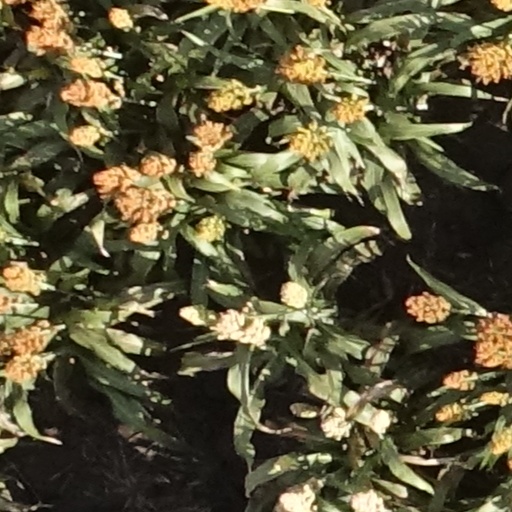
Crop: sorghum